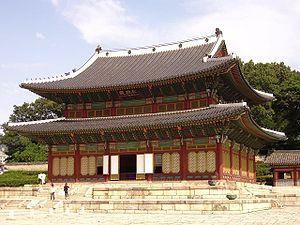
27 novembre 1400 : Louis II d'Anjou commence la construction du château du Bon Roy René d'Anjou à Tarascon.
Les trésors nationaux de Corée du Sud sont un ensemble d'objets et de bâtiments qui ont été reconnus par le gouvernement sud-coréen pour leur exceptionnelle valeur historique, artistique et culturelle.
Changdeokgung ou Palais de la Prospérité ou Palais de Changdeokgung ou Palais de Changdeok, est un palais situé dans un grand parc à Jongno-gu, à Séoul en Corée du Sud. C'est l'un des cinq grands palais construits par les rois de la dynastie Joseon. Comme il se trouve à l'est du Palais de Gyeongbokgung, le Palais de Changdeokgung est souvent appelé Palais de l'Est.